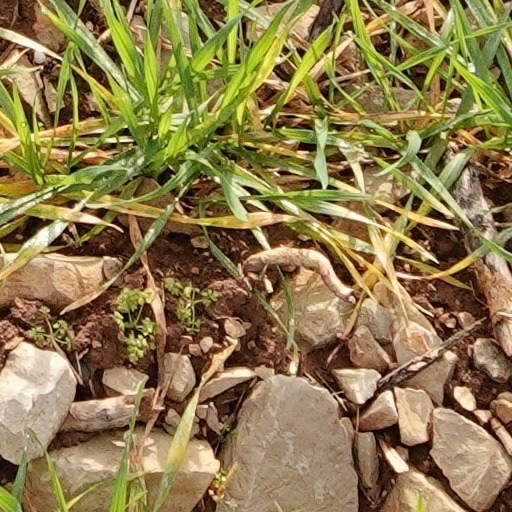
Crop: wheat